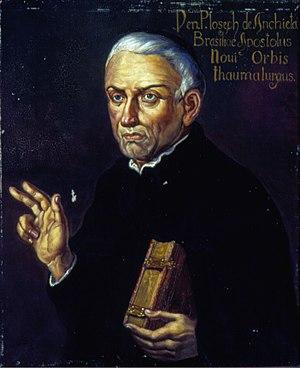
La Compagnie de Jésus est une congrégation catholique masculine dont les membres sont des clercs réguliers appelés « jésuites ». La Compagnie est fondée par saint Ignace de Loyola, saint François Xavier, saint Pierre Favre et les premiers compagnons en 1539, et approuvée en 1540 par le pape Paul III.